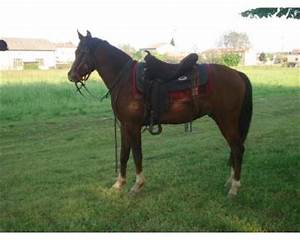
Label: cavallo